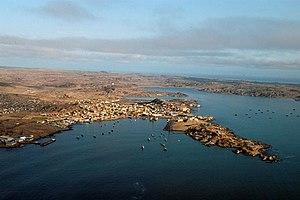
Shark Island, est une petite péninsule à proximité de la ville côtière de Lüderitz en Namibie. Sa superficie est d'environ 40 hectares. Autrefois une île, elle devient péninsule à partir de 1906, par la création d'une connexion en terre qui double sa taille initiale.